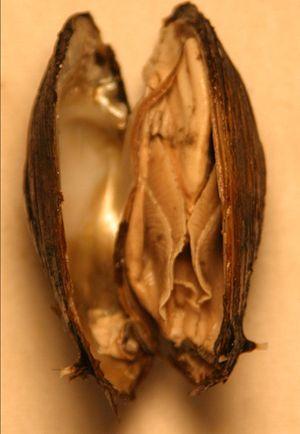
Unionidae est une famille de mollusques bivalves d'eau douce appartenant à l'ordre monophylétique des Unionoida.